BBC Scotland's Hogmanay

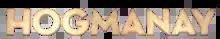

Hogmanay (formerly Hogmanay Live) is a New Year's Eve television special broadcast by BBC One Scotland, covering Scotland's Hogmanay festivities for New Year's Eve.